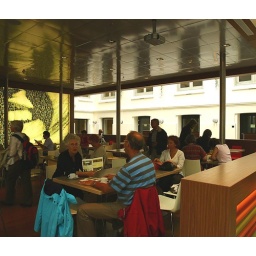
The cosy restaurant in the extensive post office building to have some relaxation